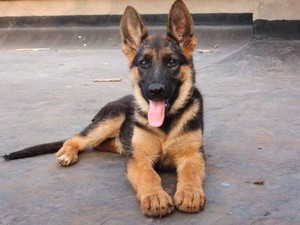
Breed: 211-n000018-German_shepherd